Parañaque National High School

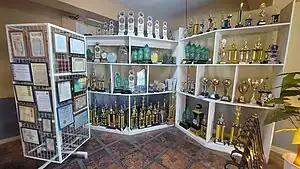
Awards that the school received over the years.

Flooding is a perennial issue that the school faces every school year especially that the school is surrounded by a creek. This usually leads to class suspensions for the school. The bridge was elevated and also a box culvert was installed at different points in time in order to mitigate the effects of flooding in the area.